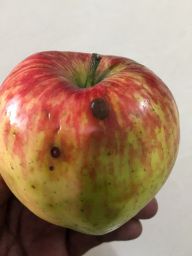
Fruit: Apple
Quality: Bad